Aiguilles Rouges National Nature Reserve

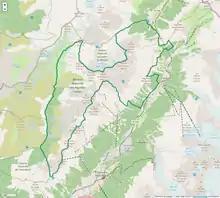
Perimeter of the Aiguilles Rouges National Nature Reserve.

In the Haute-Savoie department, on the northern side of the Chamonix valley, the Aiguilles Rouges mountain range spreads from Les Houches to the Col des Montets. The nature reserve affects the communes of Chamonix and Vallorcine and encompasses two complementary sectors of this mountain range: